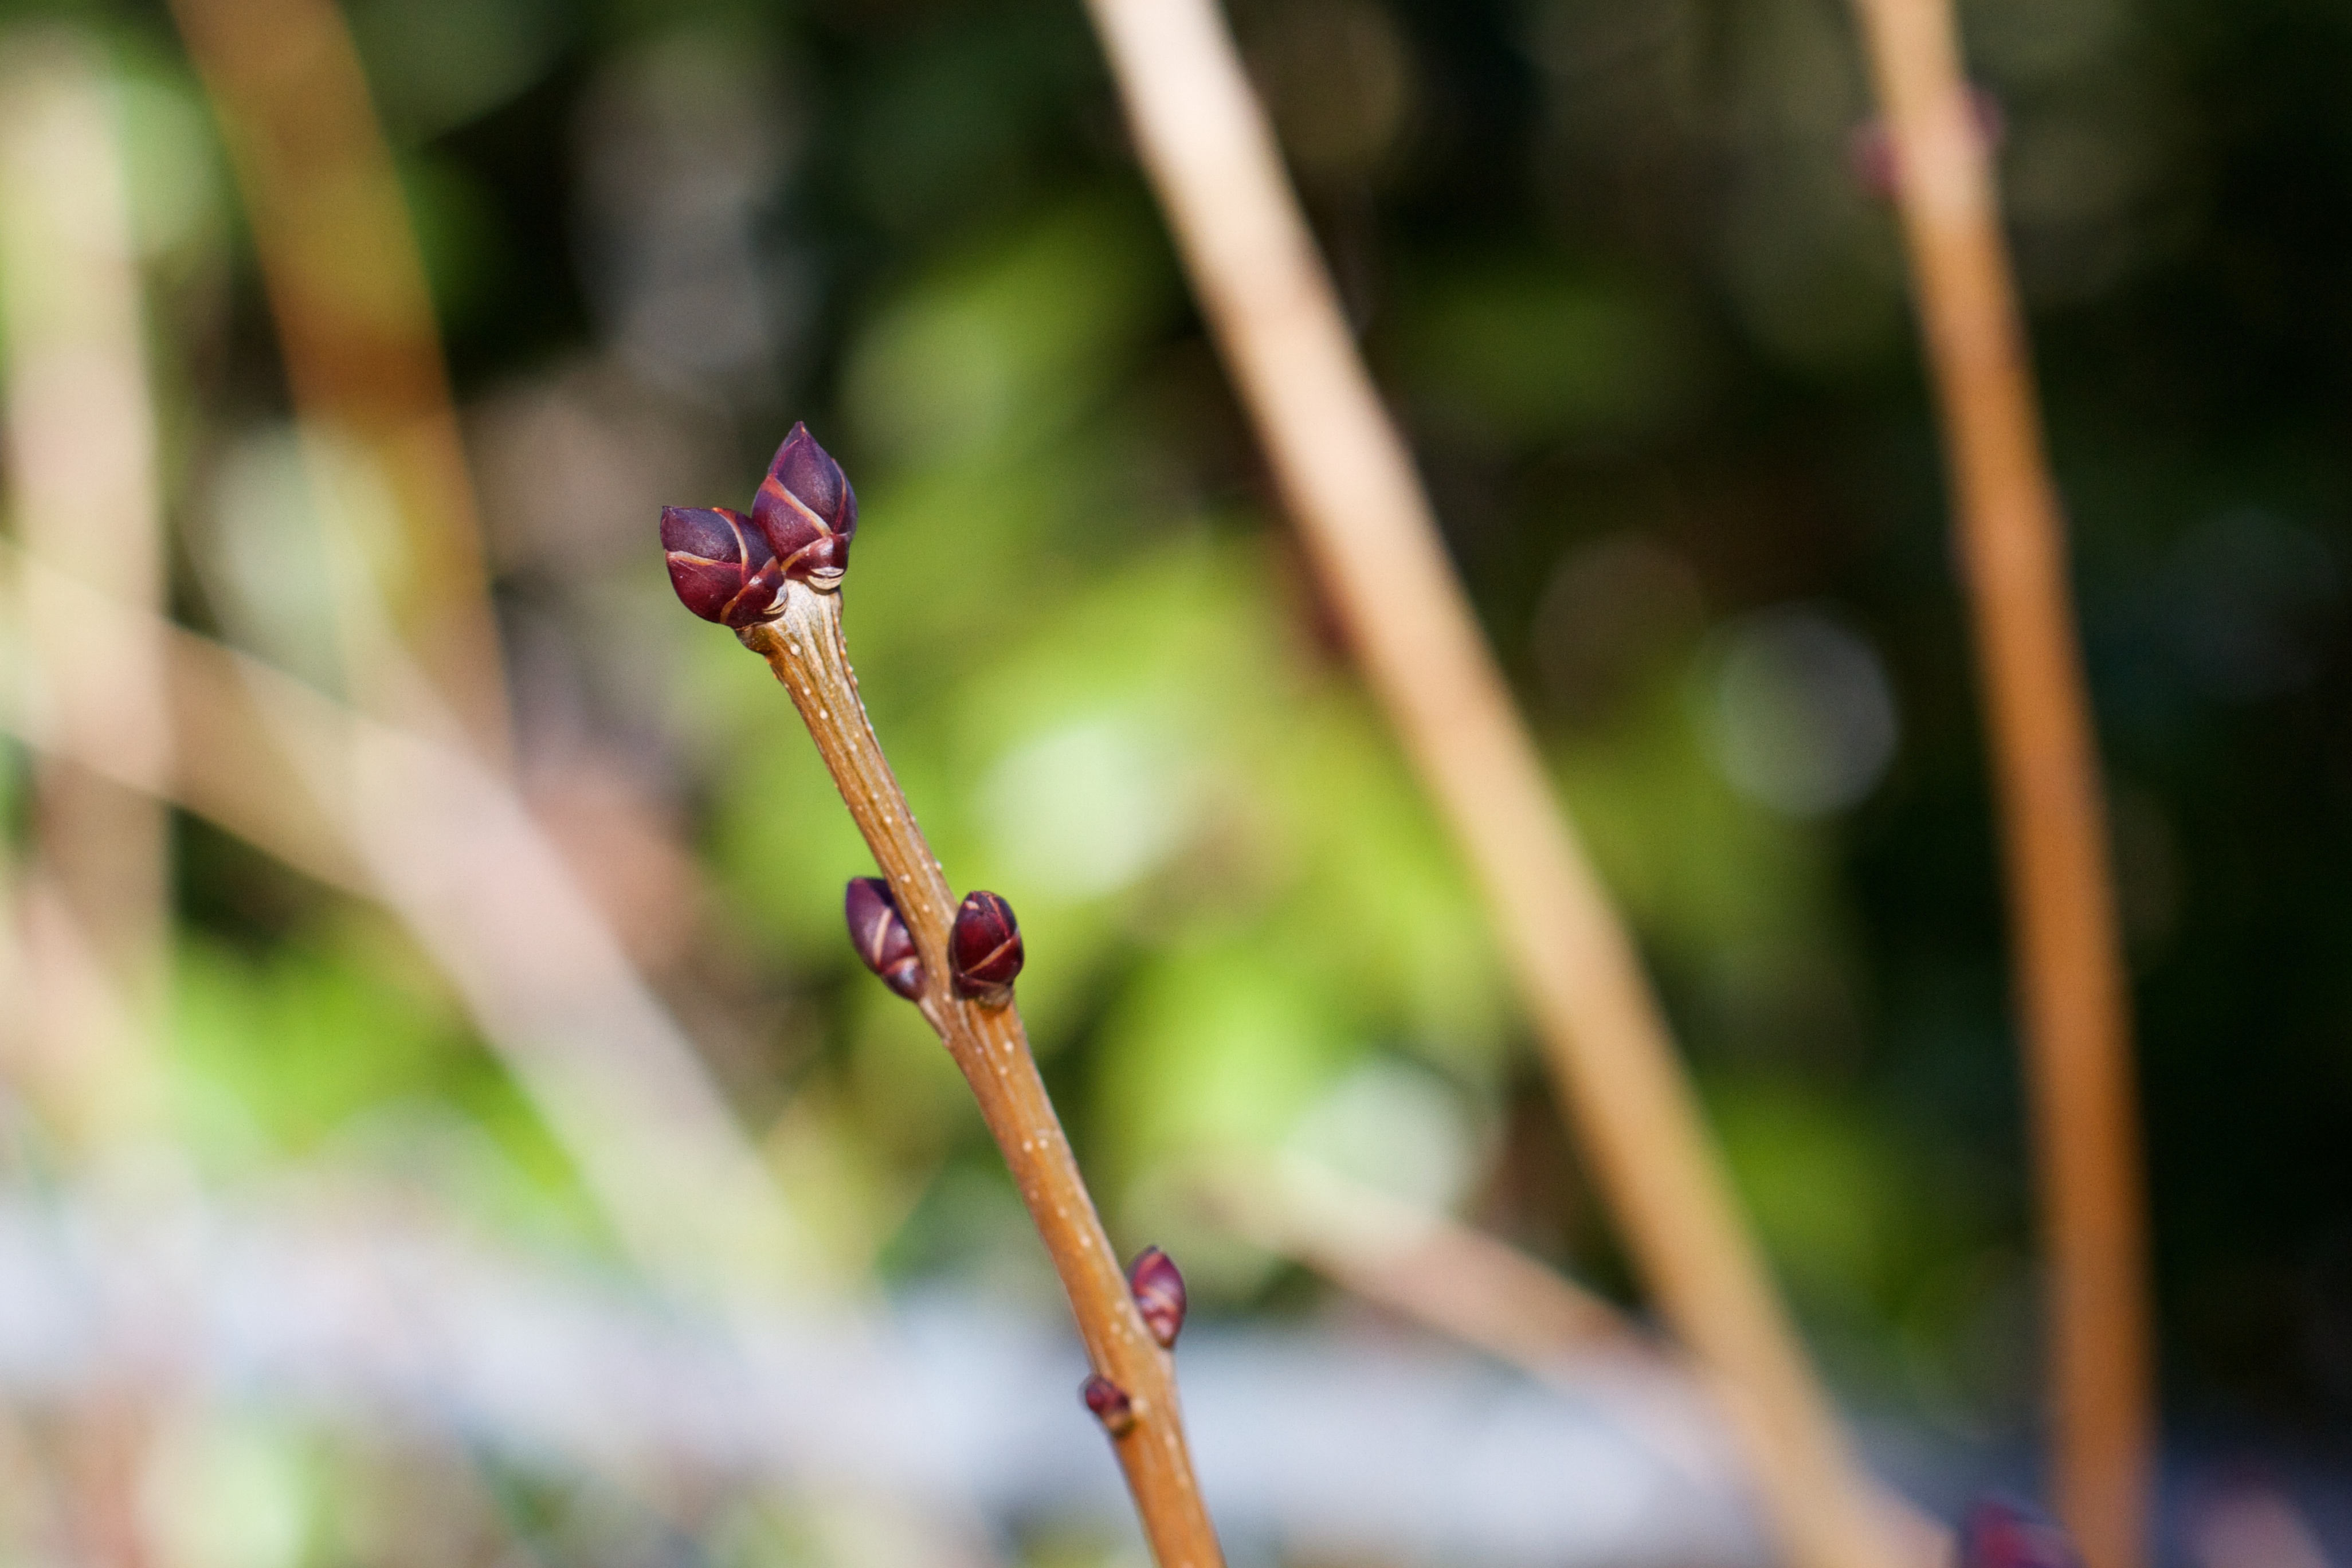
tree, nature, branch, plant, leaf, flower, green, produce, insect, autumn, botany, flora, macro photography, plant stem, thorns spines and prickles